Brazil–Ireland relations

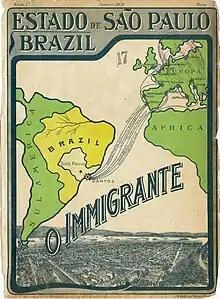
Magazine from the time, with informations of São Paulo state to help and guide newly arrived European immigrants to São Paulo

The first known Irish settler in Brazil was a missionary, Thomas Field, who arrived to Brazil in late 1577 and spent three years in Piratininga (present-day São Paulo). In 1612, Irish settlers established a colony in Tauregue, at the mouth of the Amazon river, where English, Dutch, and French settlements were also established. Many of the colonists traded in tobacco, dyes, and hardwoods. A second group of Irish settlers arrived in 1620. The first recorded Saint Patrick's Day celebration was on 17 March 1770.